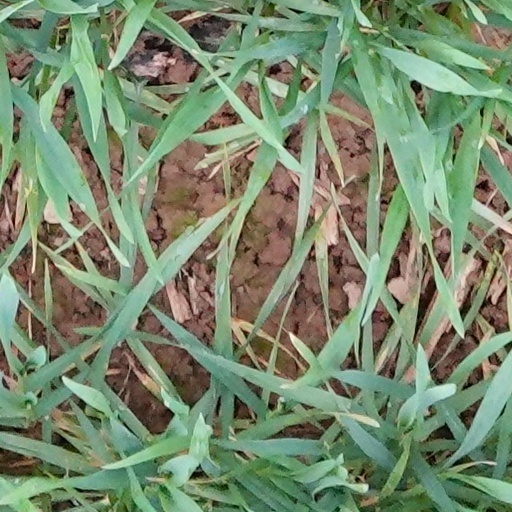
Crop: wheat